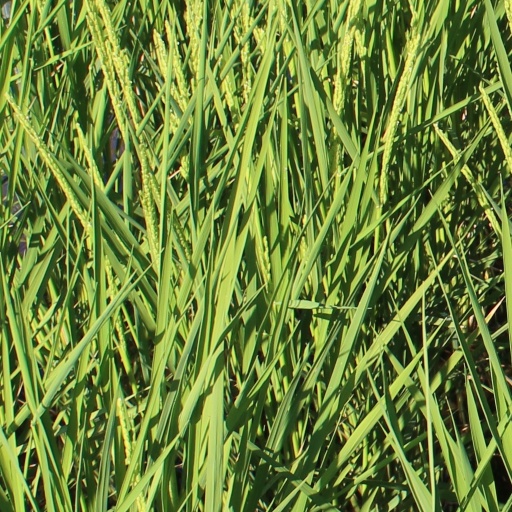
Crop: rice